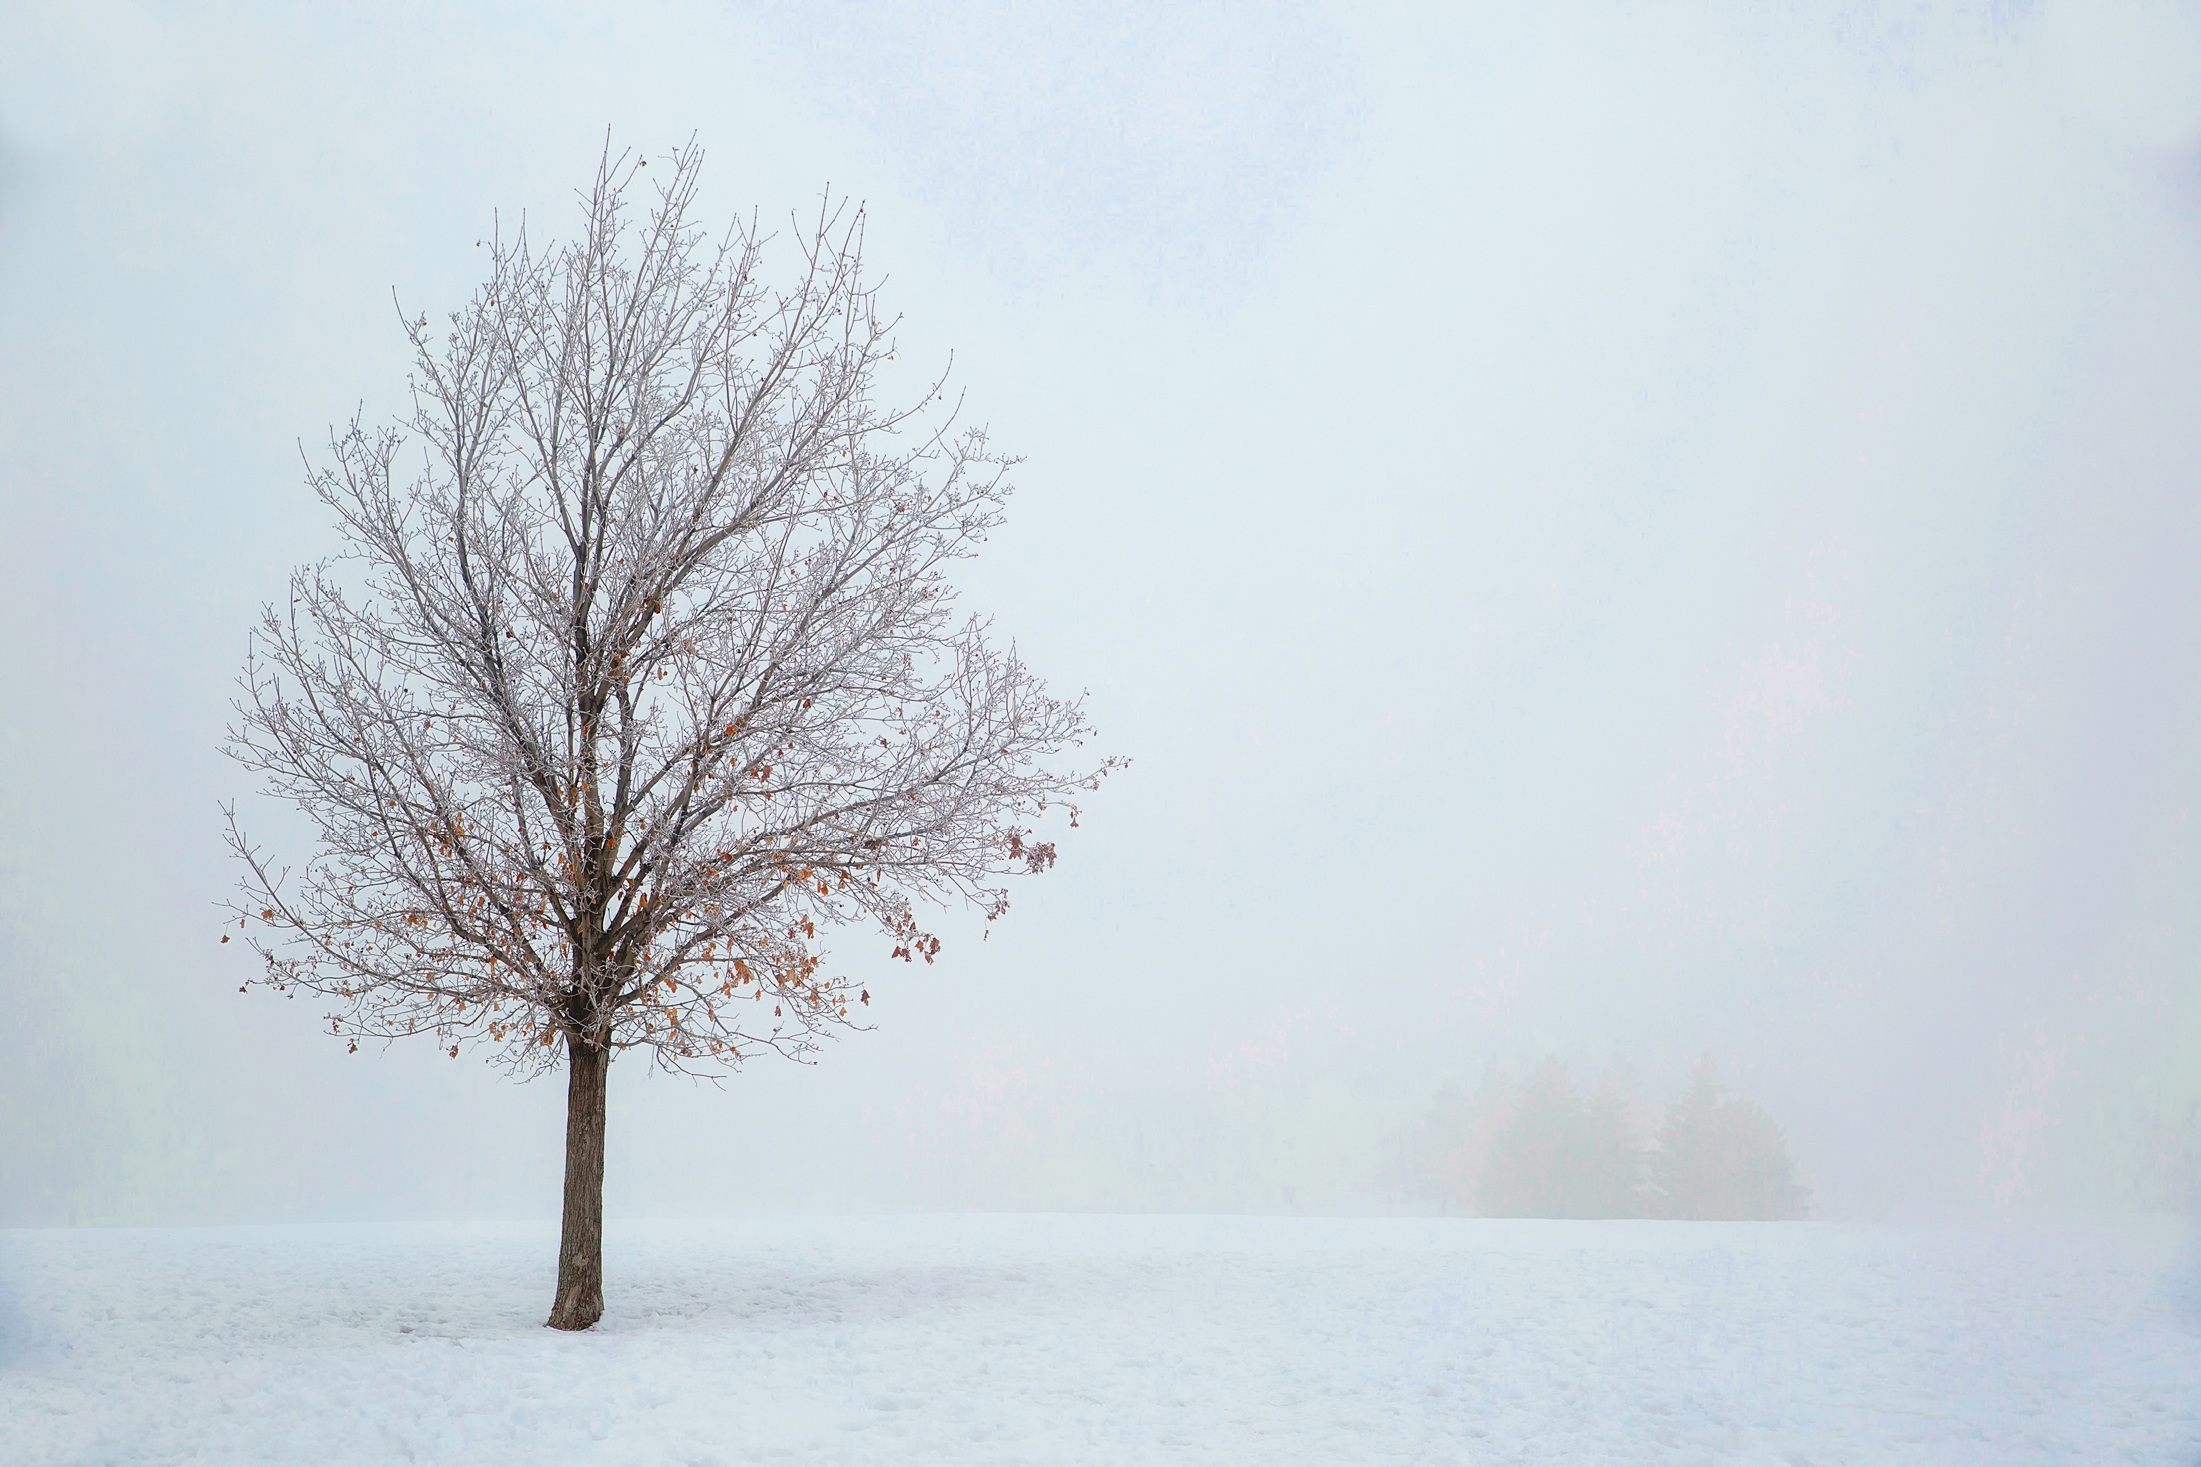
landscape, tree, nature, branch, snow, winter, fog, sunrise, mist, countryside, morning, frost, country, ice, rural, autumn, weather, haze, season, outdoors, hdr, blizzard, freezing, falling leaves, atmospheric phenomenon, woody plant, winter storm